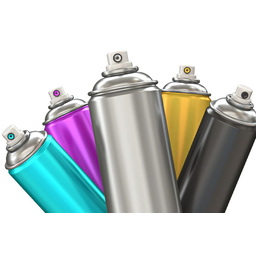
Label: metal